Norse Atlantic Airways

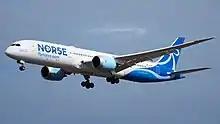
A Norse Atlantic Airways Boeing 787-9

Norse Atlantic Airways AS is a Norwegian low-cost, long-haul airline headquartered in Arendal, Norway, although its base of operations is currently located in Riga, Latvia. Founded in February 2021, the airline operates a fleet of Boeing 787 aircraft between Europe, North America, Africa and Asia. Its inaugural flight took place on 14 June 2022 from Oslo Airport, Gardermoen to John F. Kennedy International Airport in New York City.